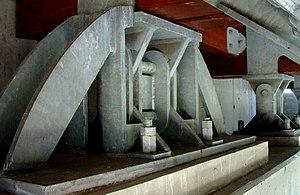
A89 - Pont d'accès à l'aire de Chavanon - Culée - Appareils d'appui
Le pont d'accès à l'aire de Chavanon a été construit en 2002 sur l'autoroute A89, près de Merlines, pour permettre l'accès à l'aire de Chavanon, situé près du viaduc du Chavanon.